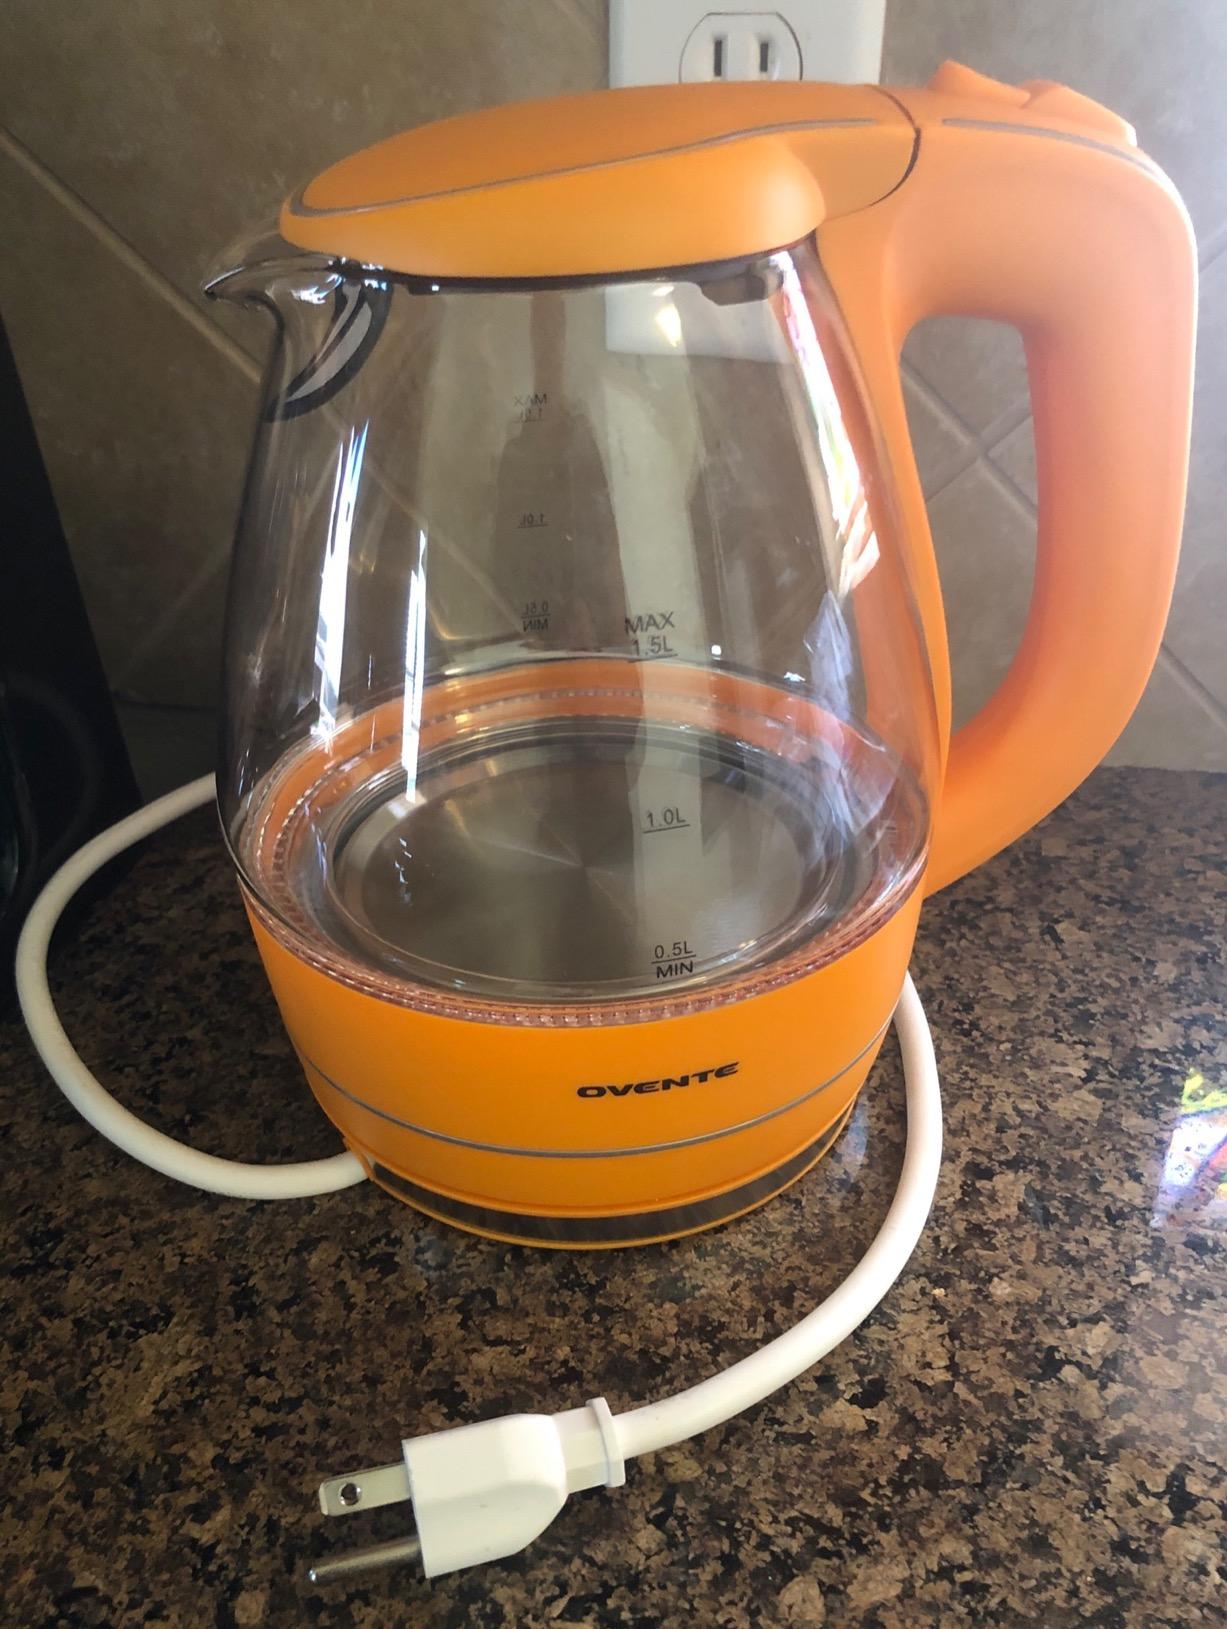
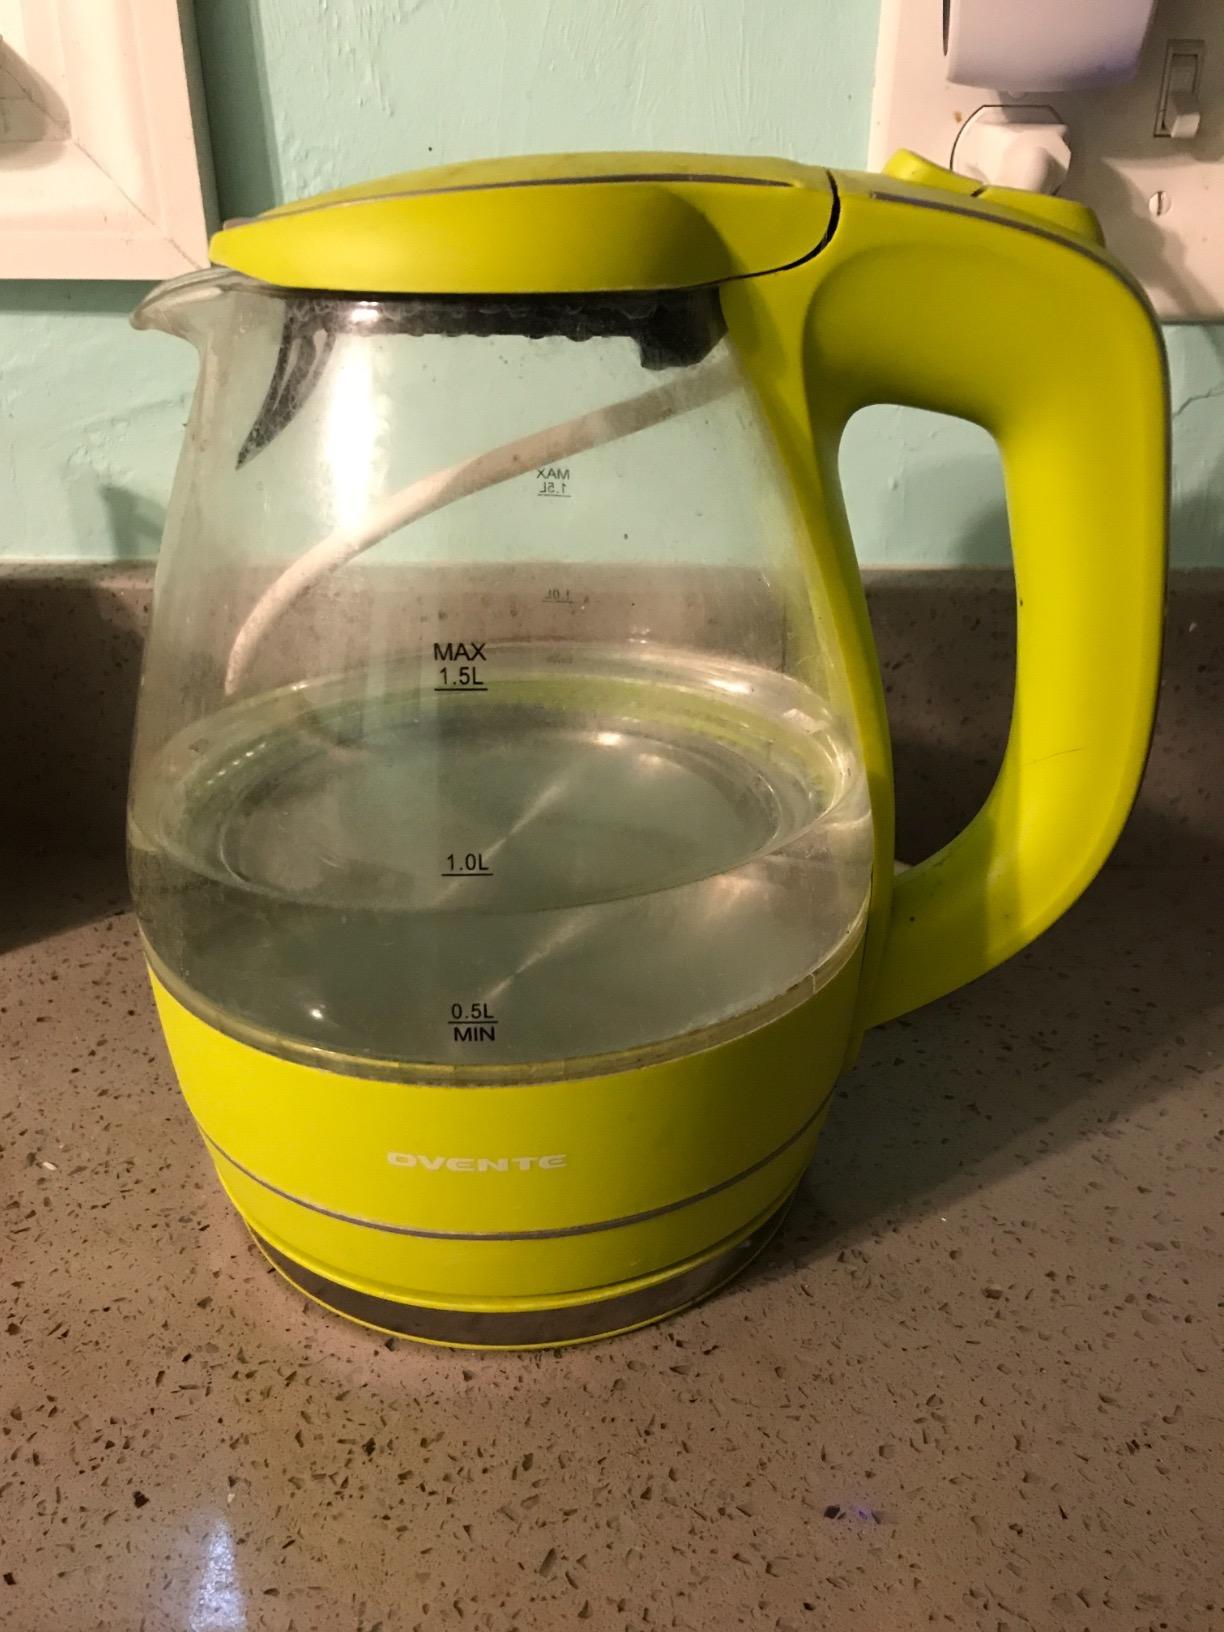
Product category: items_kettle
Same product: no